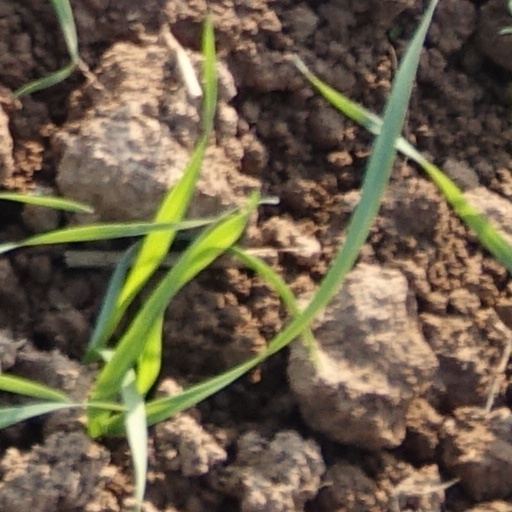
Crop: wheat